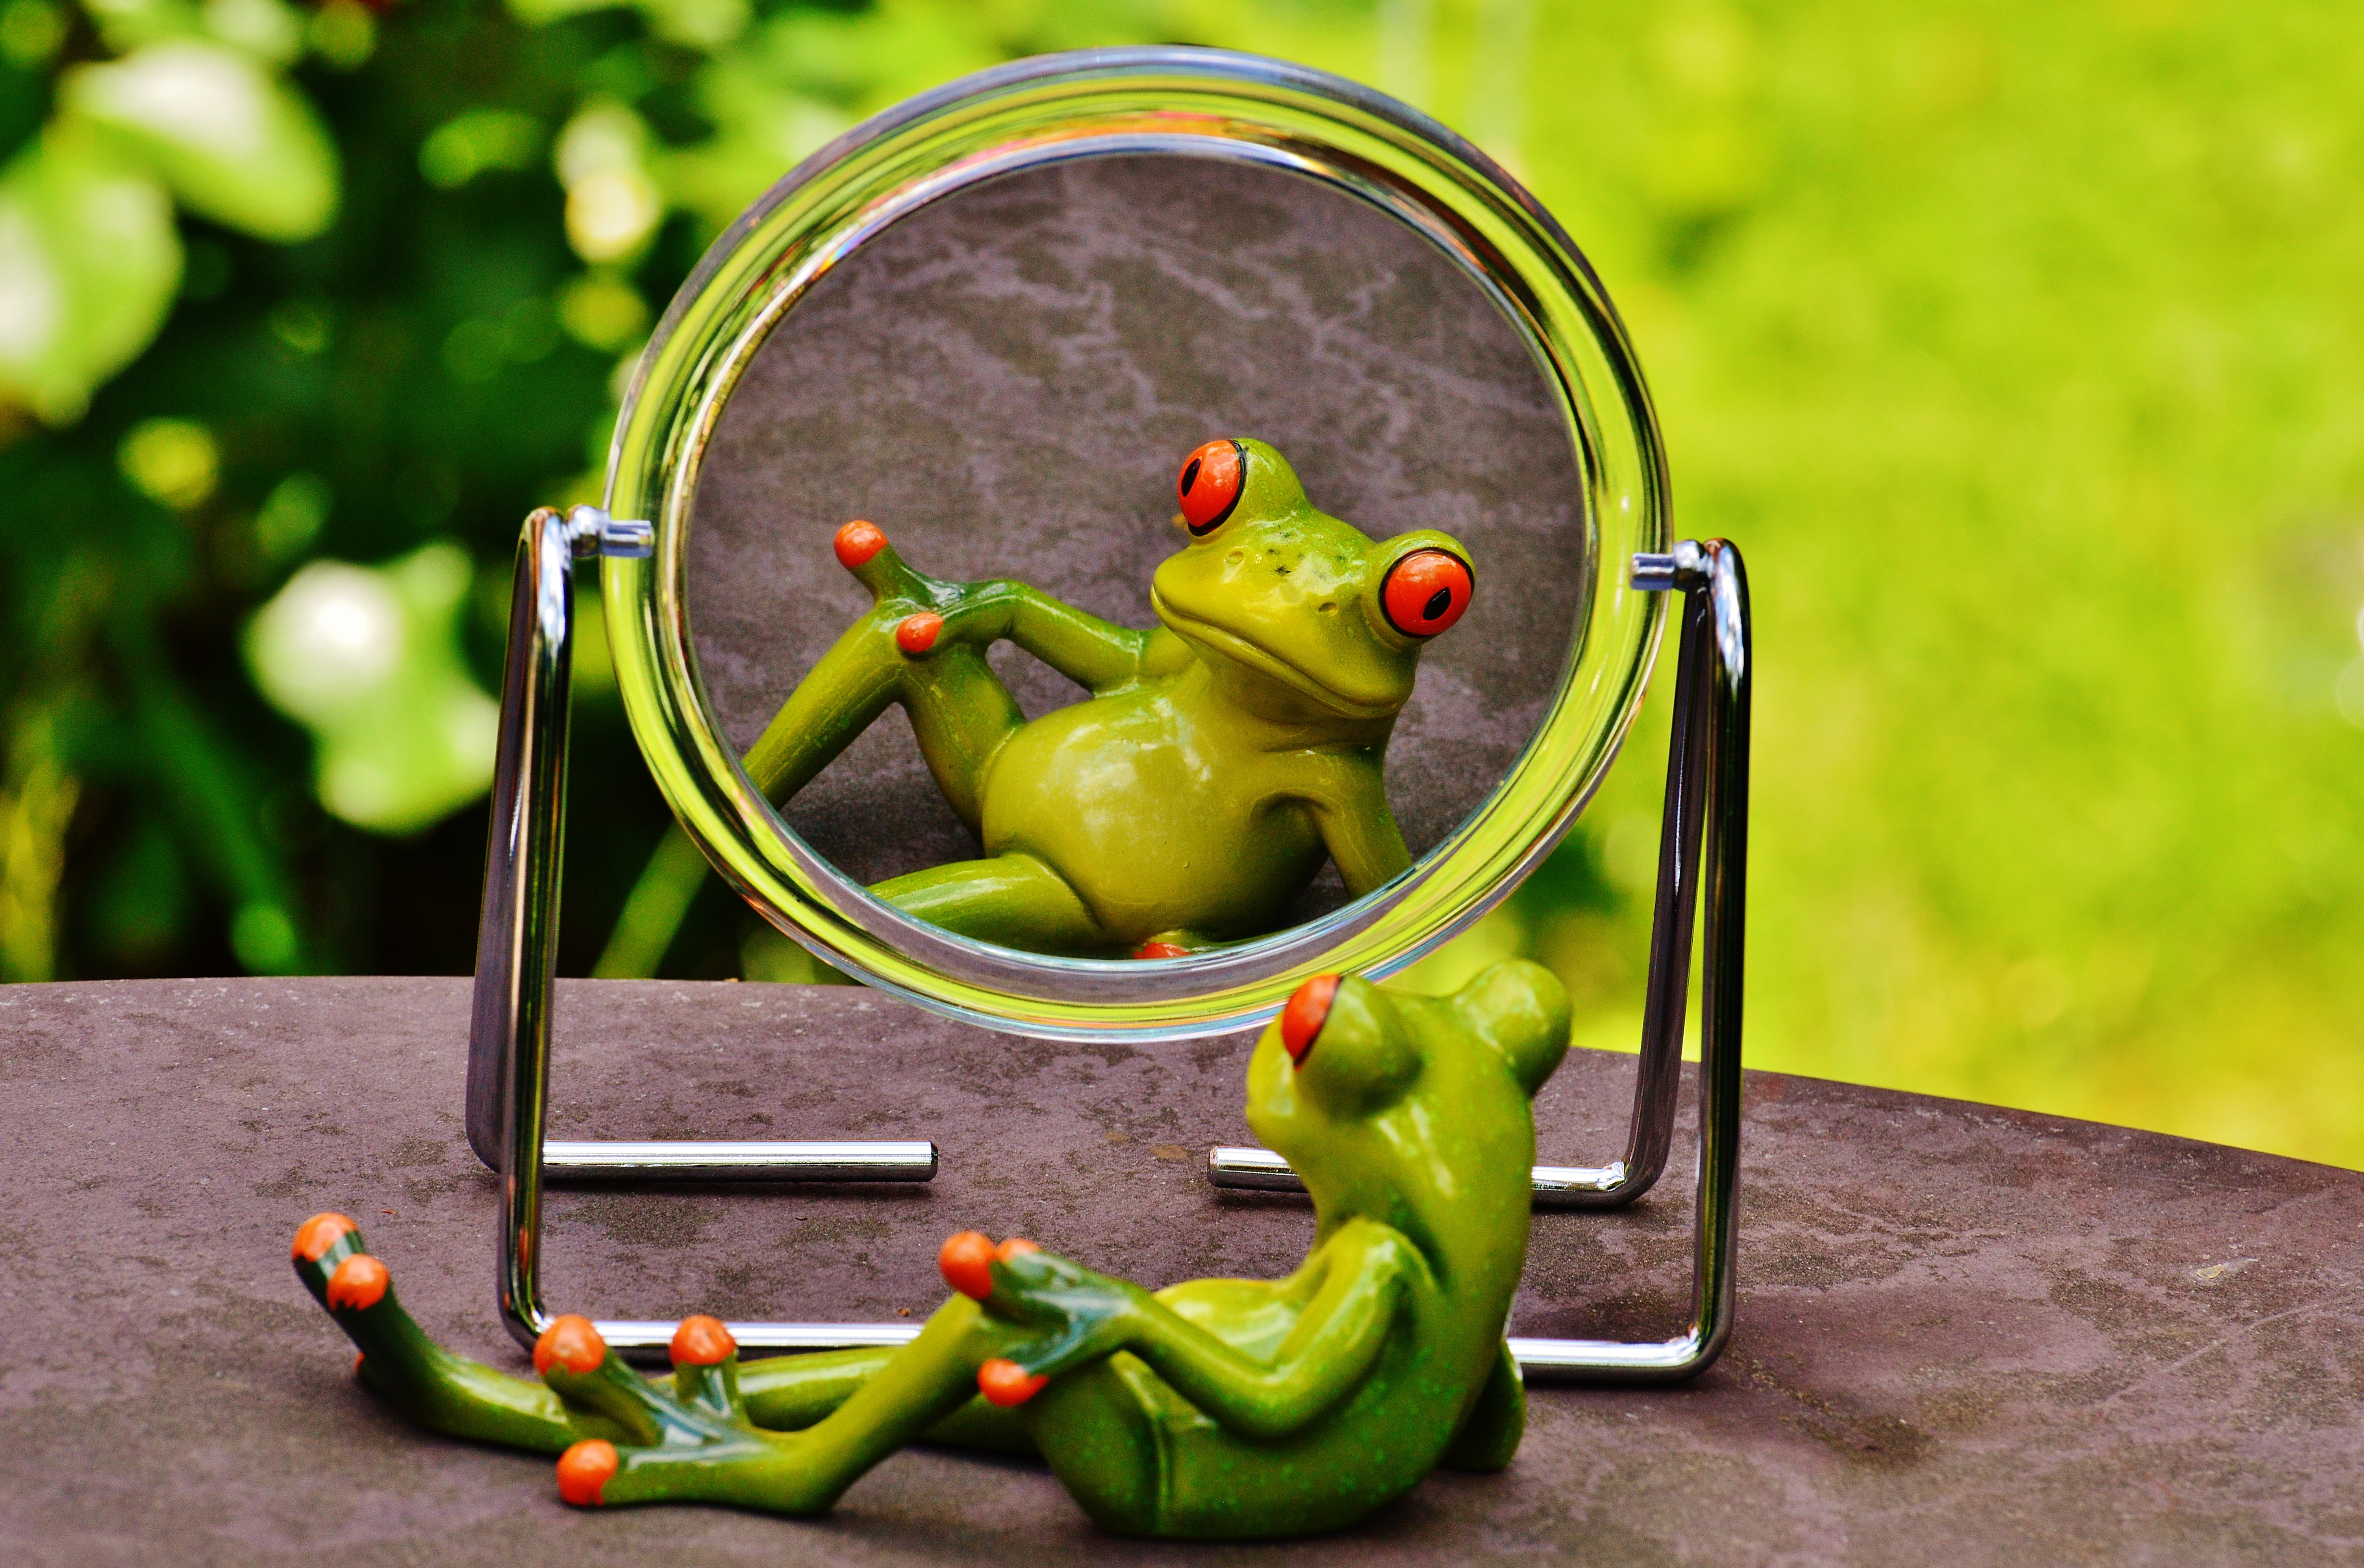
sweet, flower, cute, green, produce, frog, amphibian, yellow, fig, fun, mirror, funny, mirroring, mirror image